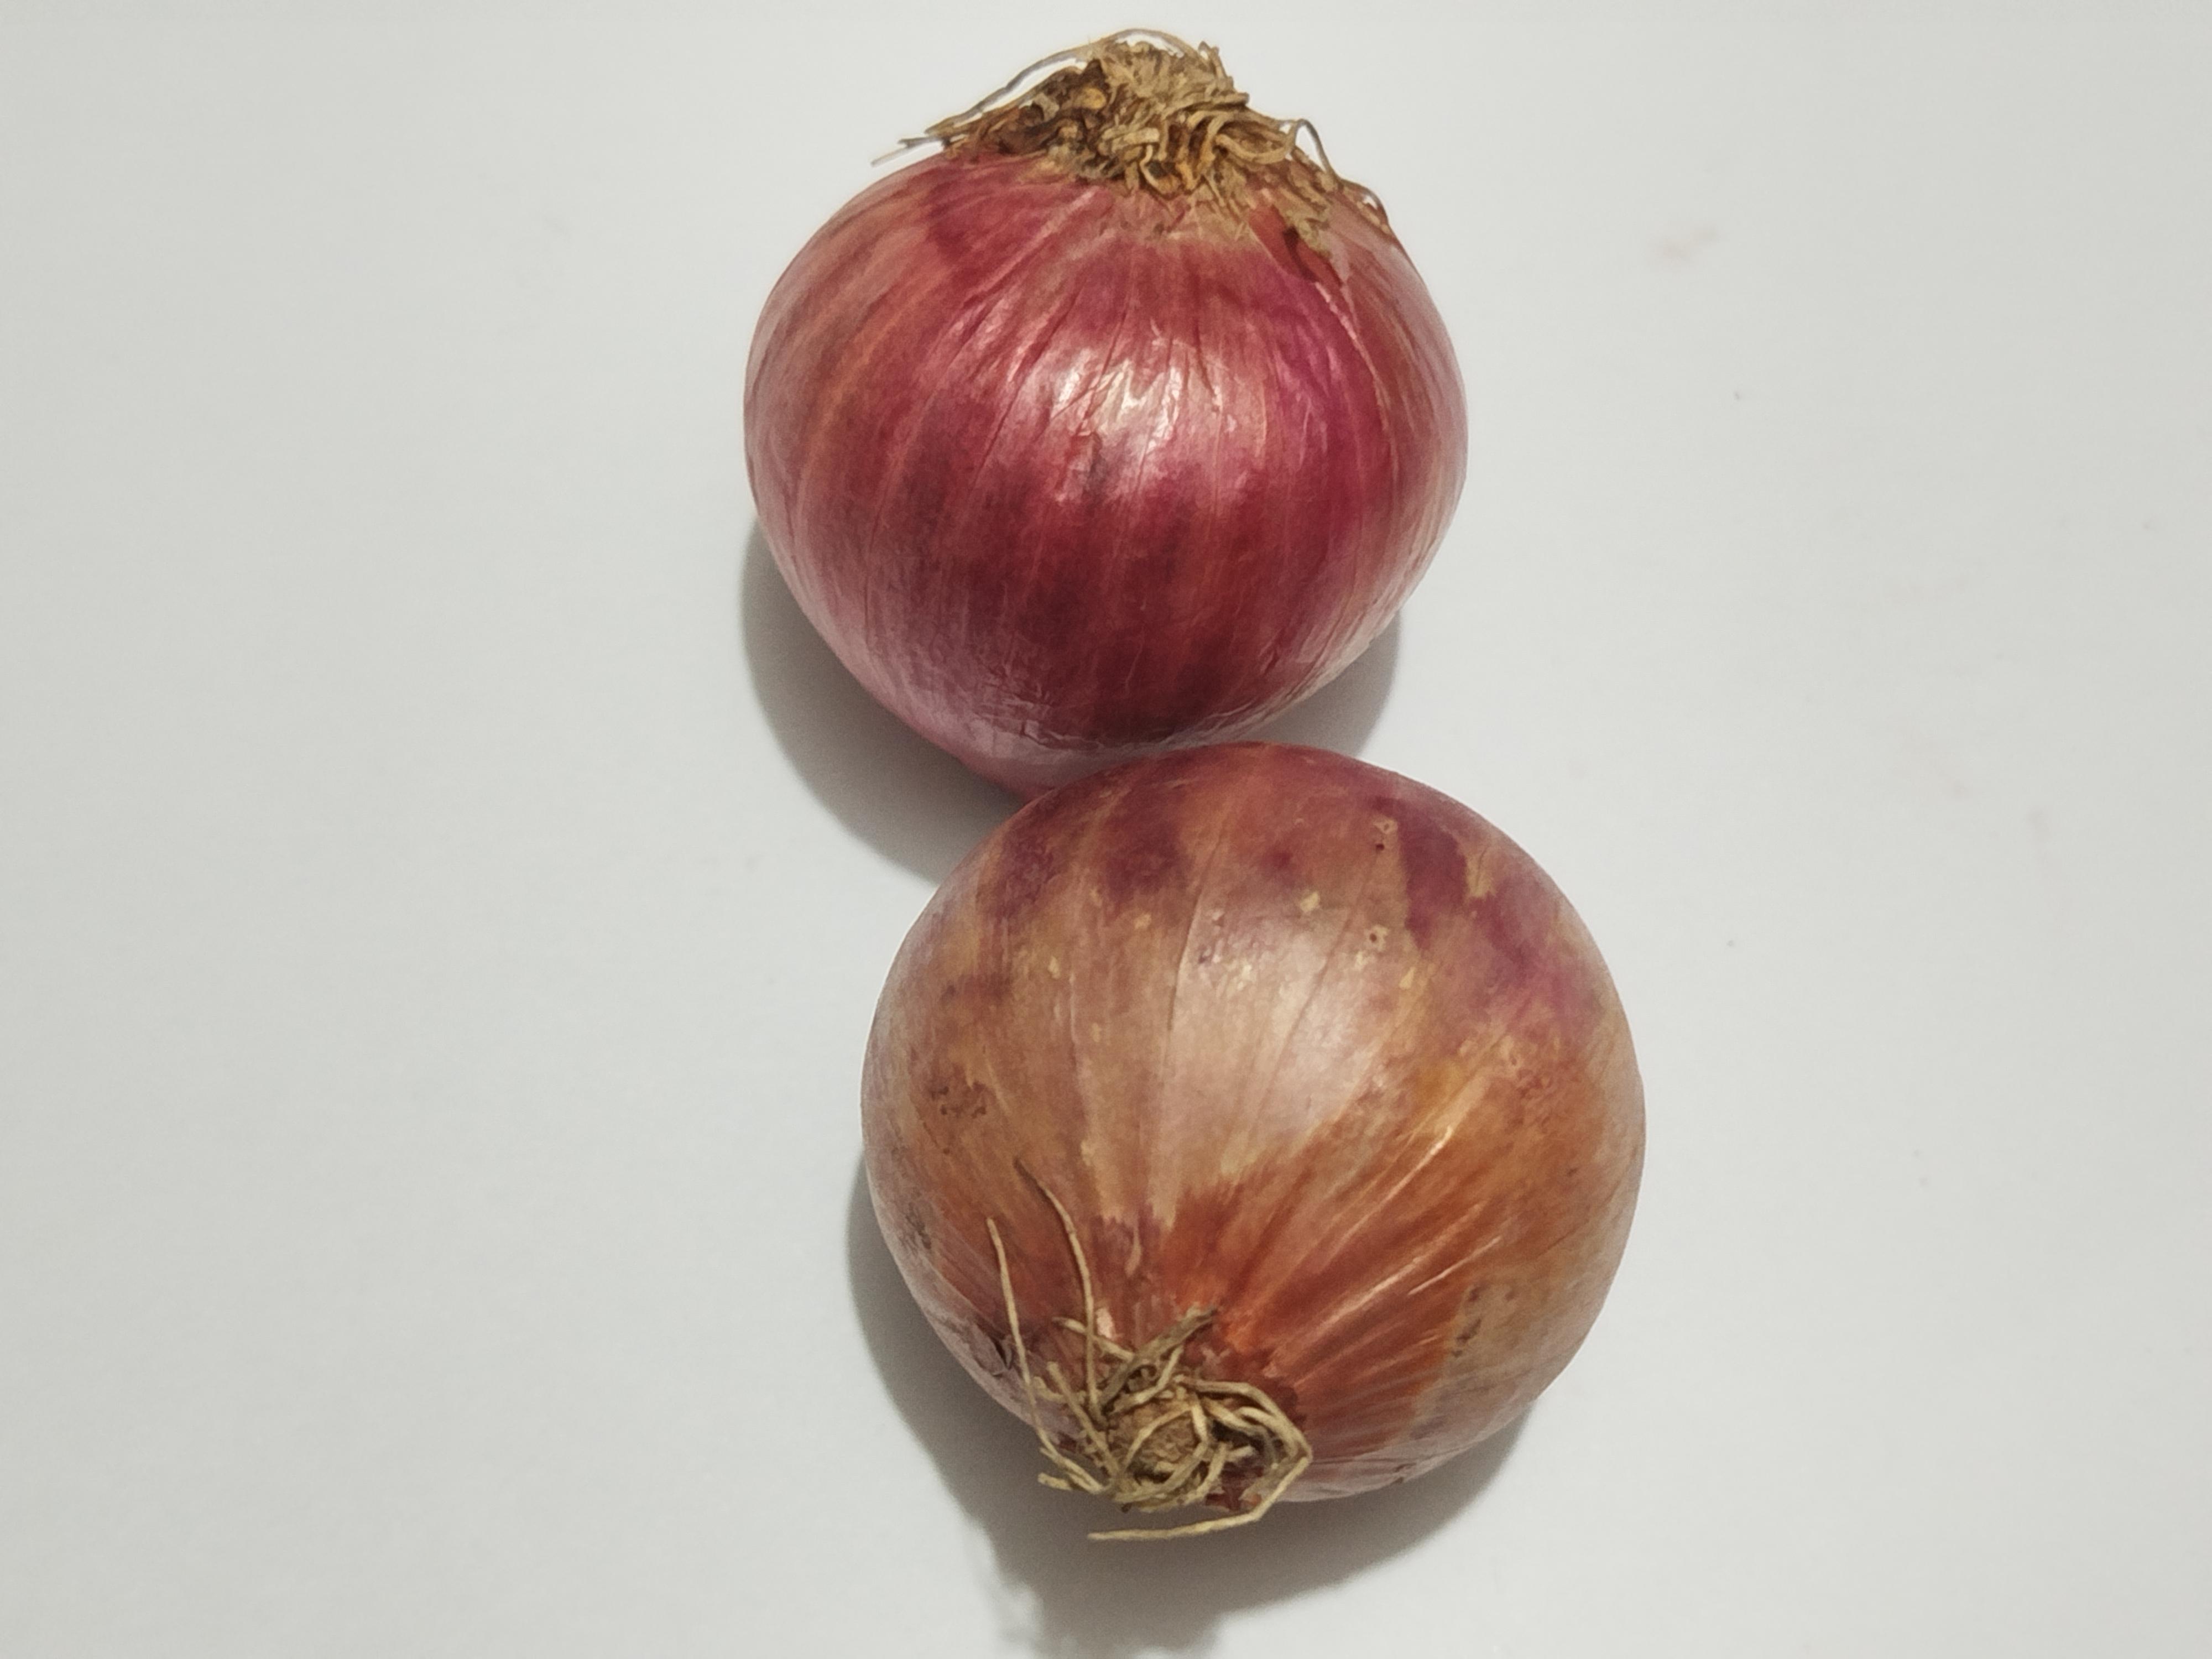
Label: Onion